Taxation in Switzerland

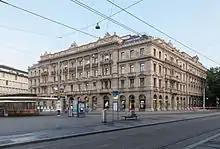
Swiss corporations are subject to composite taxes. "Pictured": Credit Suisse

Switzerland has a "classical" corporate tax system in which a corporation and its owners or shareholders are taxed individually, causing economic double taxation. All legal persons are subject to the taxation of their profit and capital, with the exception of charitable organisations. Tax liability arises if either the legal seat or the effective management of a corporation is in Switzerland. To the extent non-resident companies have Swiss sources of income, such as business establishments or real estate, they are also liable for taxation. Conversely, as a unilateral measure to limit double taxation, profits from foreign business establishments or real estate are exempted from taxation.